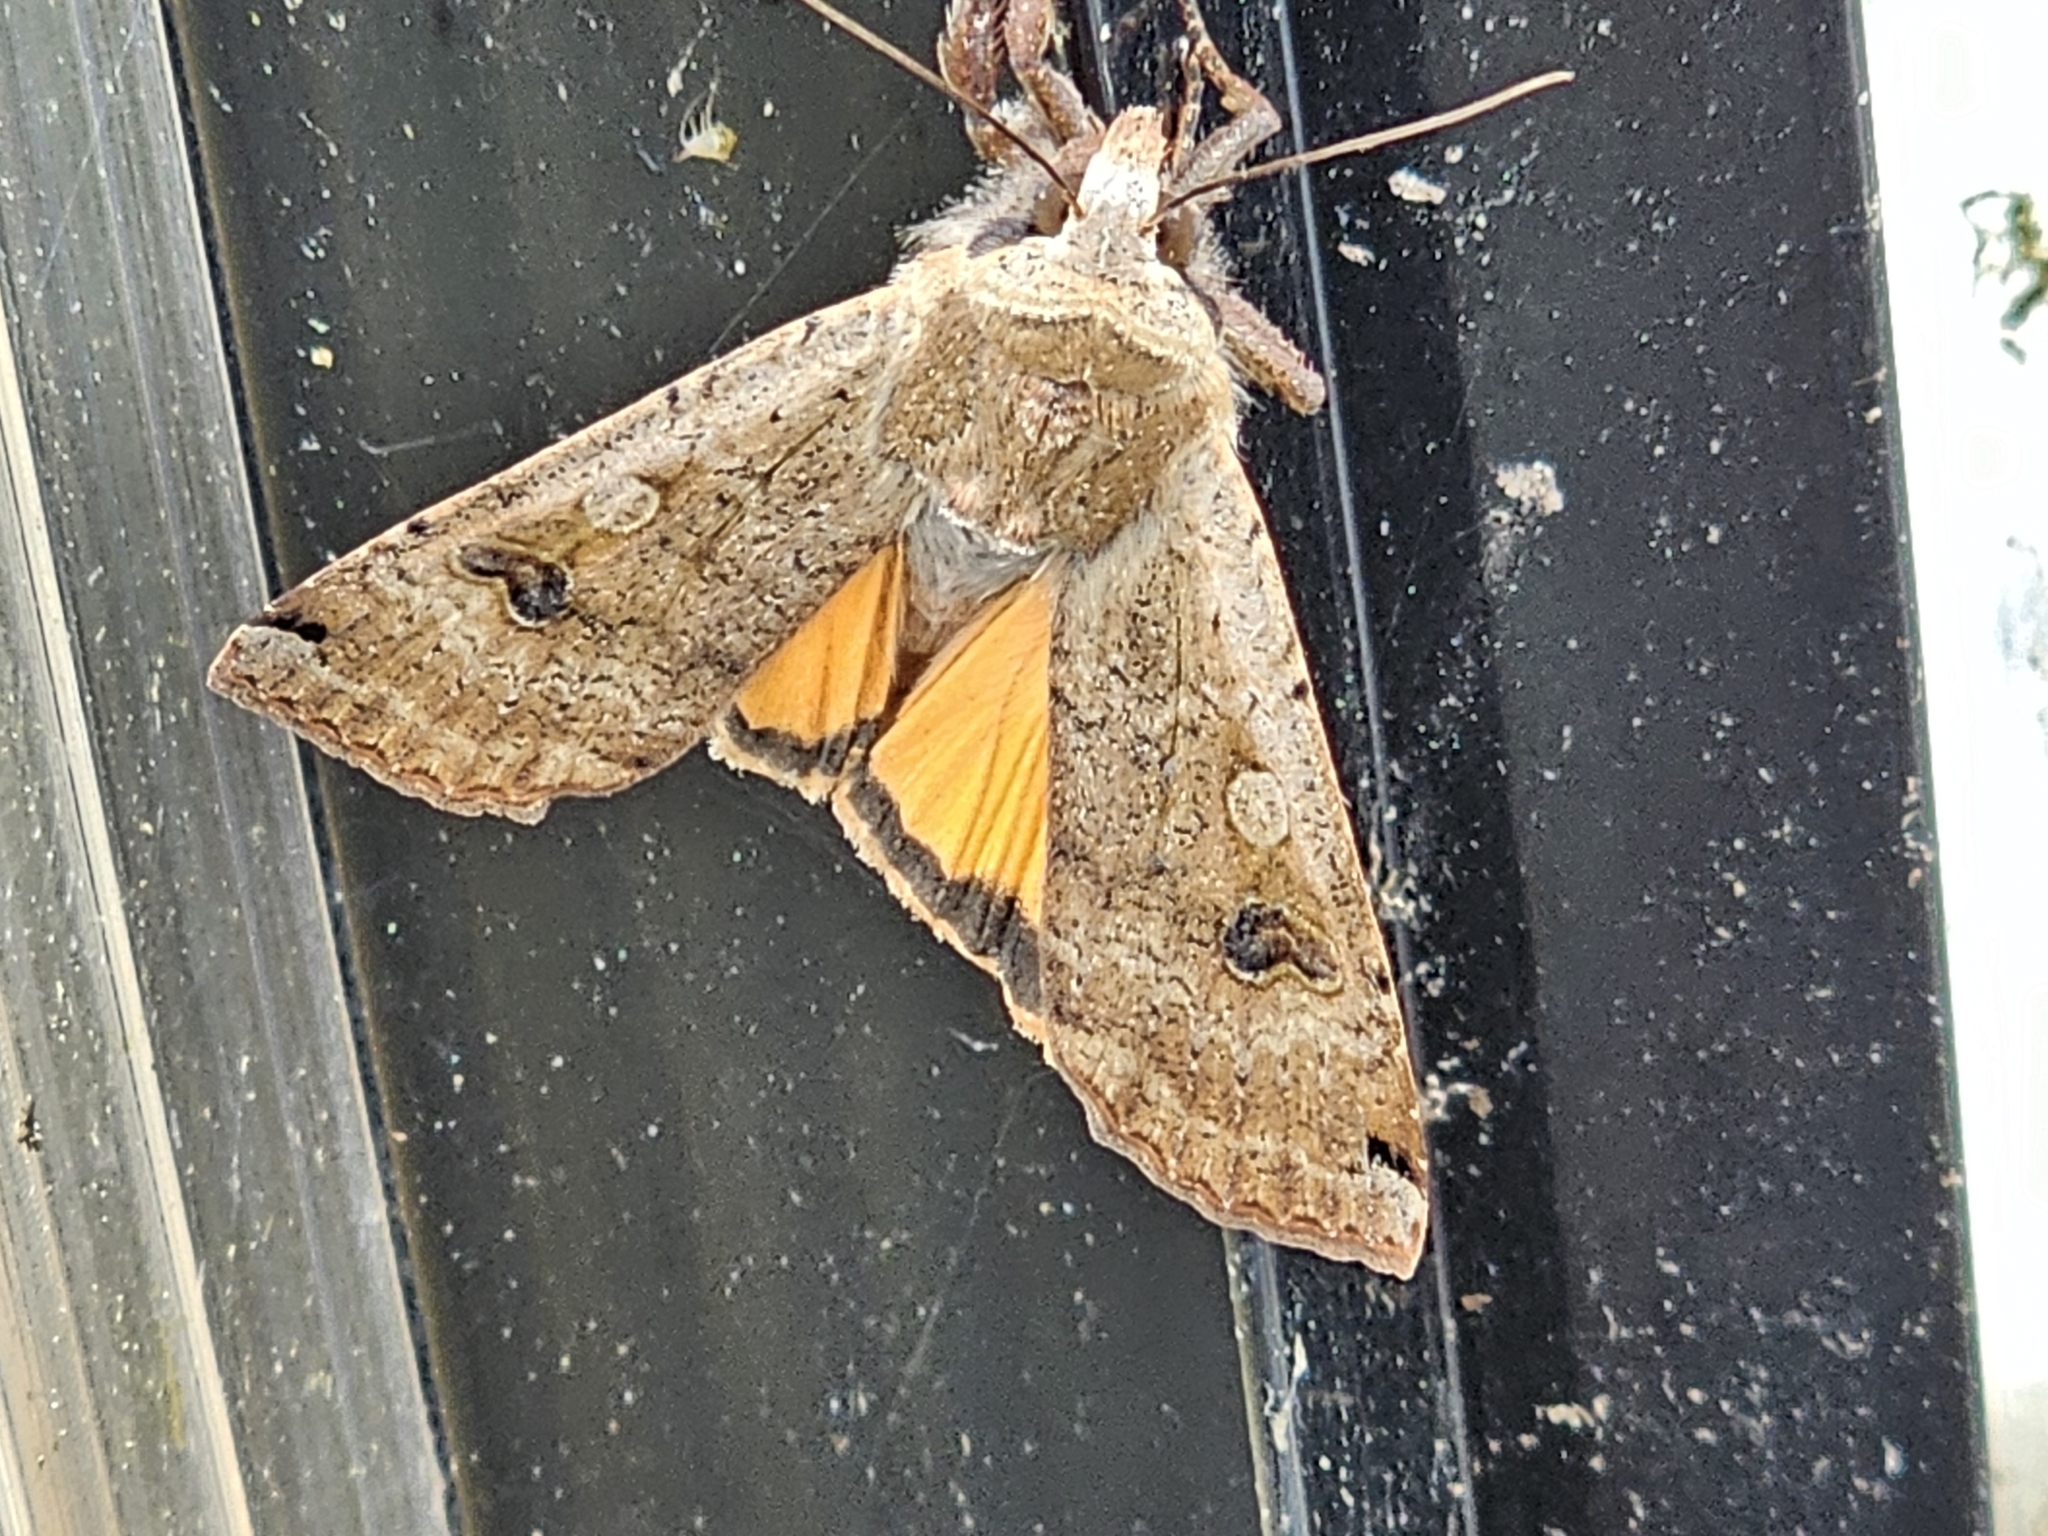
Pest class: cutworms